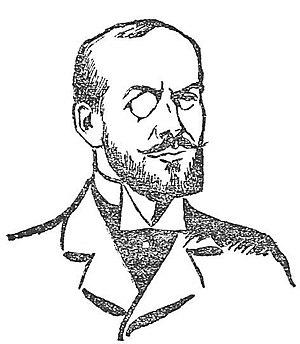
""Gabriel Syveton""."